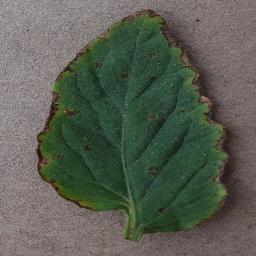
Label: Tomato___Bacterial_spot